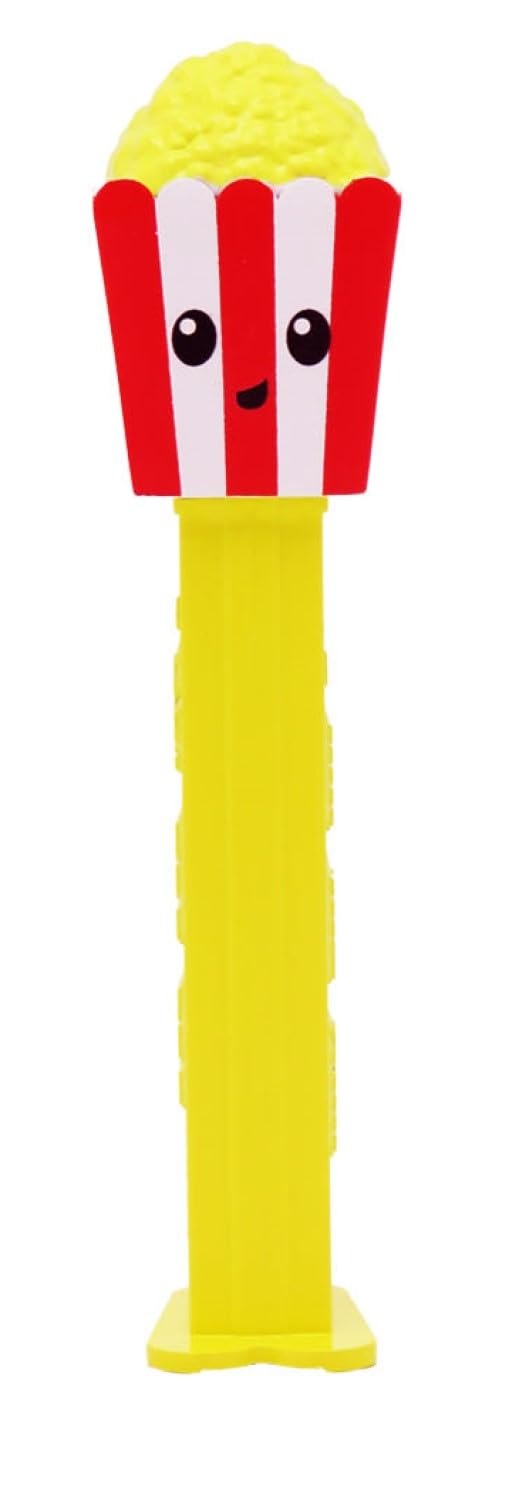
Item Name: PEZ Popcorn Candy Dispenser - Movie Popcorn PEZ Dispenser | Pez Candy Dispenser with Candy Refills | Popcorn Party Favor, Grab Bags
Bullet Point 1: PEZ Treats Candy Dispenser – Popcorn From The PEZ Treats Collection
Bullet Point 2: Food Gifts - Makes A Great Gift For Kids That Loves Popcorn. Perfect For Christmas Stocking Stuffers, Easter Baskets, Halloween Treats
Bullet Point 3: Popcorn Birthday Party Supplies Favors - Pez Dispensers Can Be Used As A Fun And Unique Party Favor, Cake Topper, Pinata Candy, Or Decorations
Bullet Point 4: Pez Flavors - Each Pez Holder Is Individually Packaged And Comes With a 2 Pack Fruit Flavored Candy Rolls
Bullet Point 5: Each Genuine Dispenser From Pez Candy Inc Is Individually Packaged And Comes With A 2 Pack of Regular Fruit Flavored Pez Candy Refills
Product Description: <p>PEZ Popcorn Candy – Movie Popcorn Dispenser With 2 Fruit Flavored Candy Refill Rolls</p><p>&nbsp;</p><p>Foodie Gift - Makes A Great Gift For Anyone That Loves Popcorn</p><p>&nbsp;</p><p>Perfect As A Party Favor, Stocking Stuffers, Grab Bags, Goodie Bags, Or Any PEZ Collector!</p><p>&nbsp;</p><p>Each Genuine Dispenser From Pez Candy Inc Is Individually Packaged And Comes With A 2 Pack of Fruit Flavored Pez Candy Refills</p>
Value: 1.0
Unit: Ounce

Price: 6.99